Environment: real
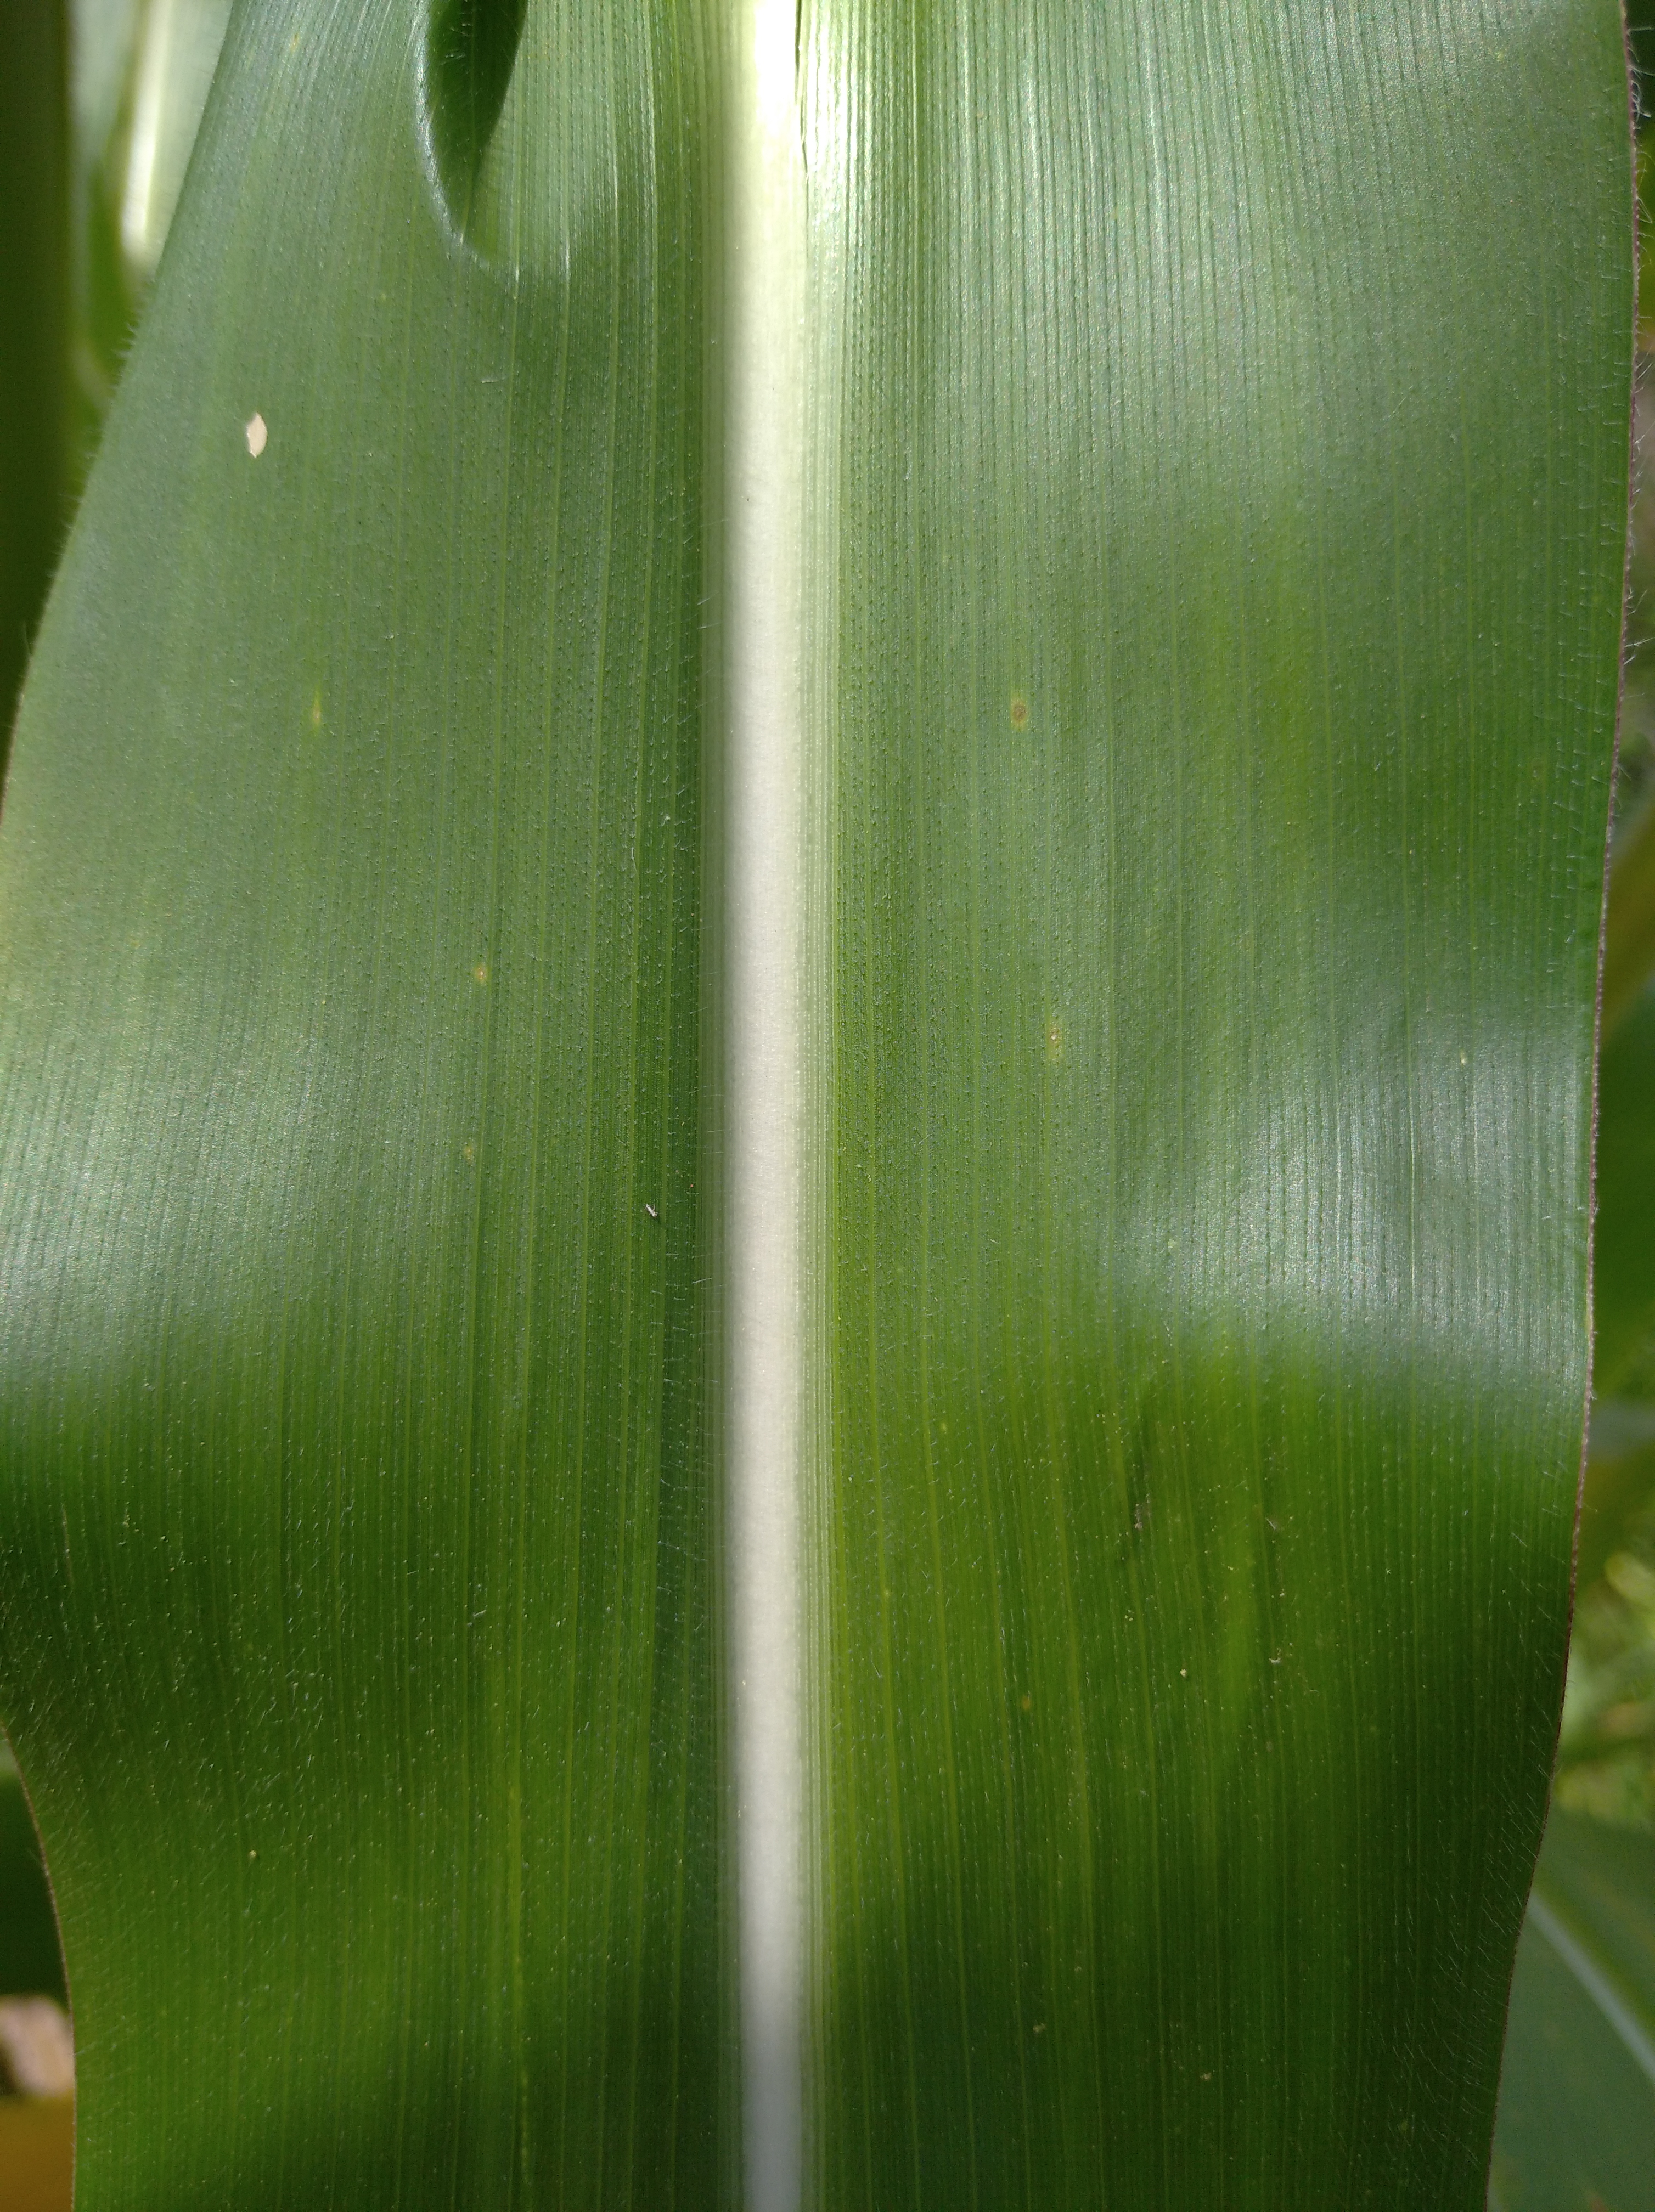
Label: healthy